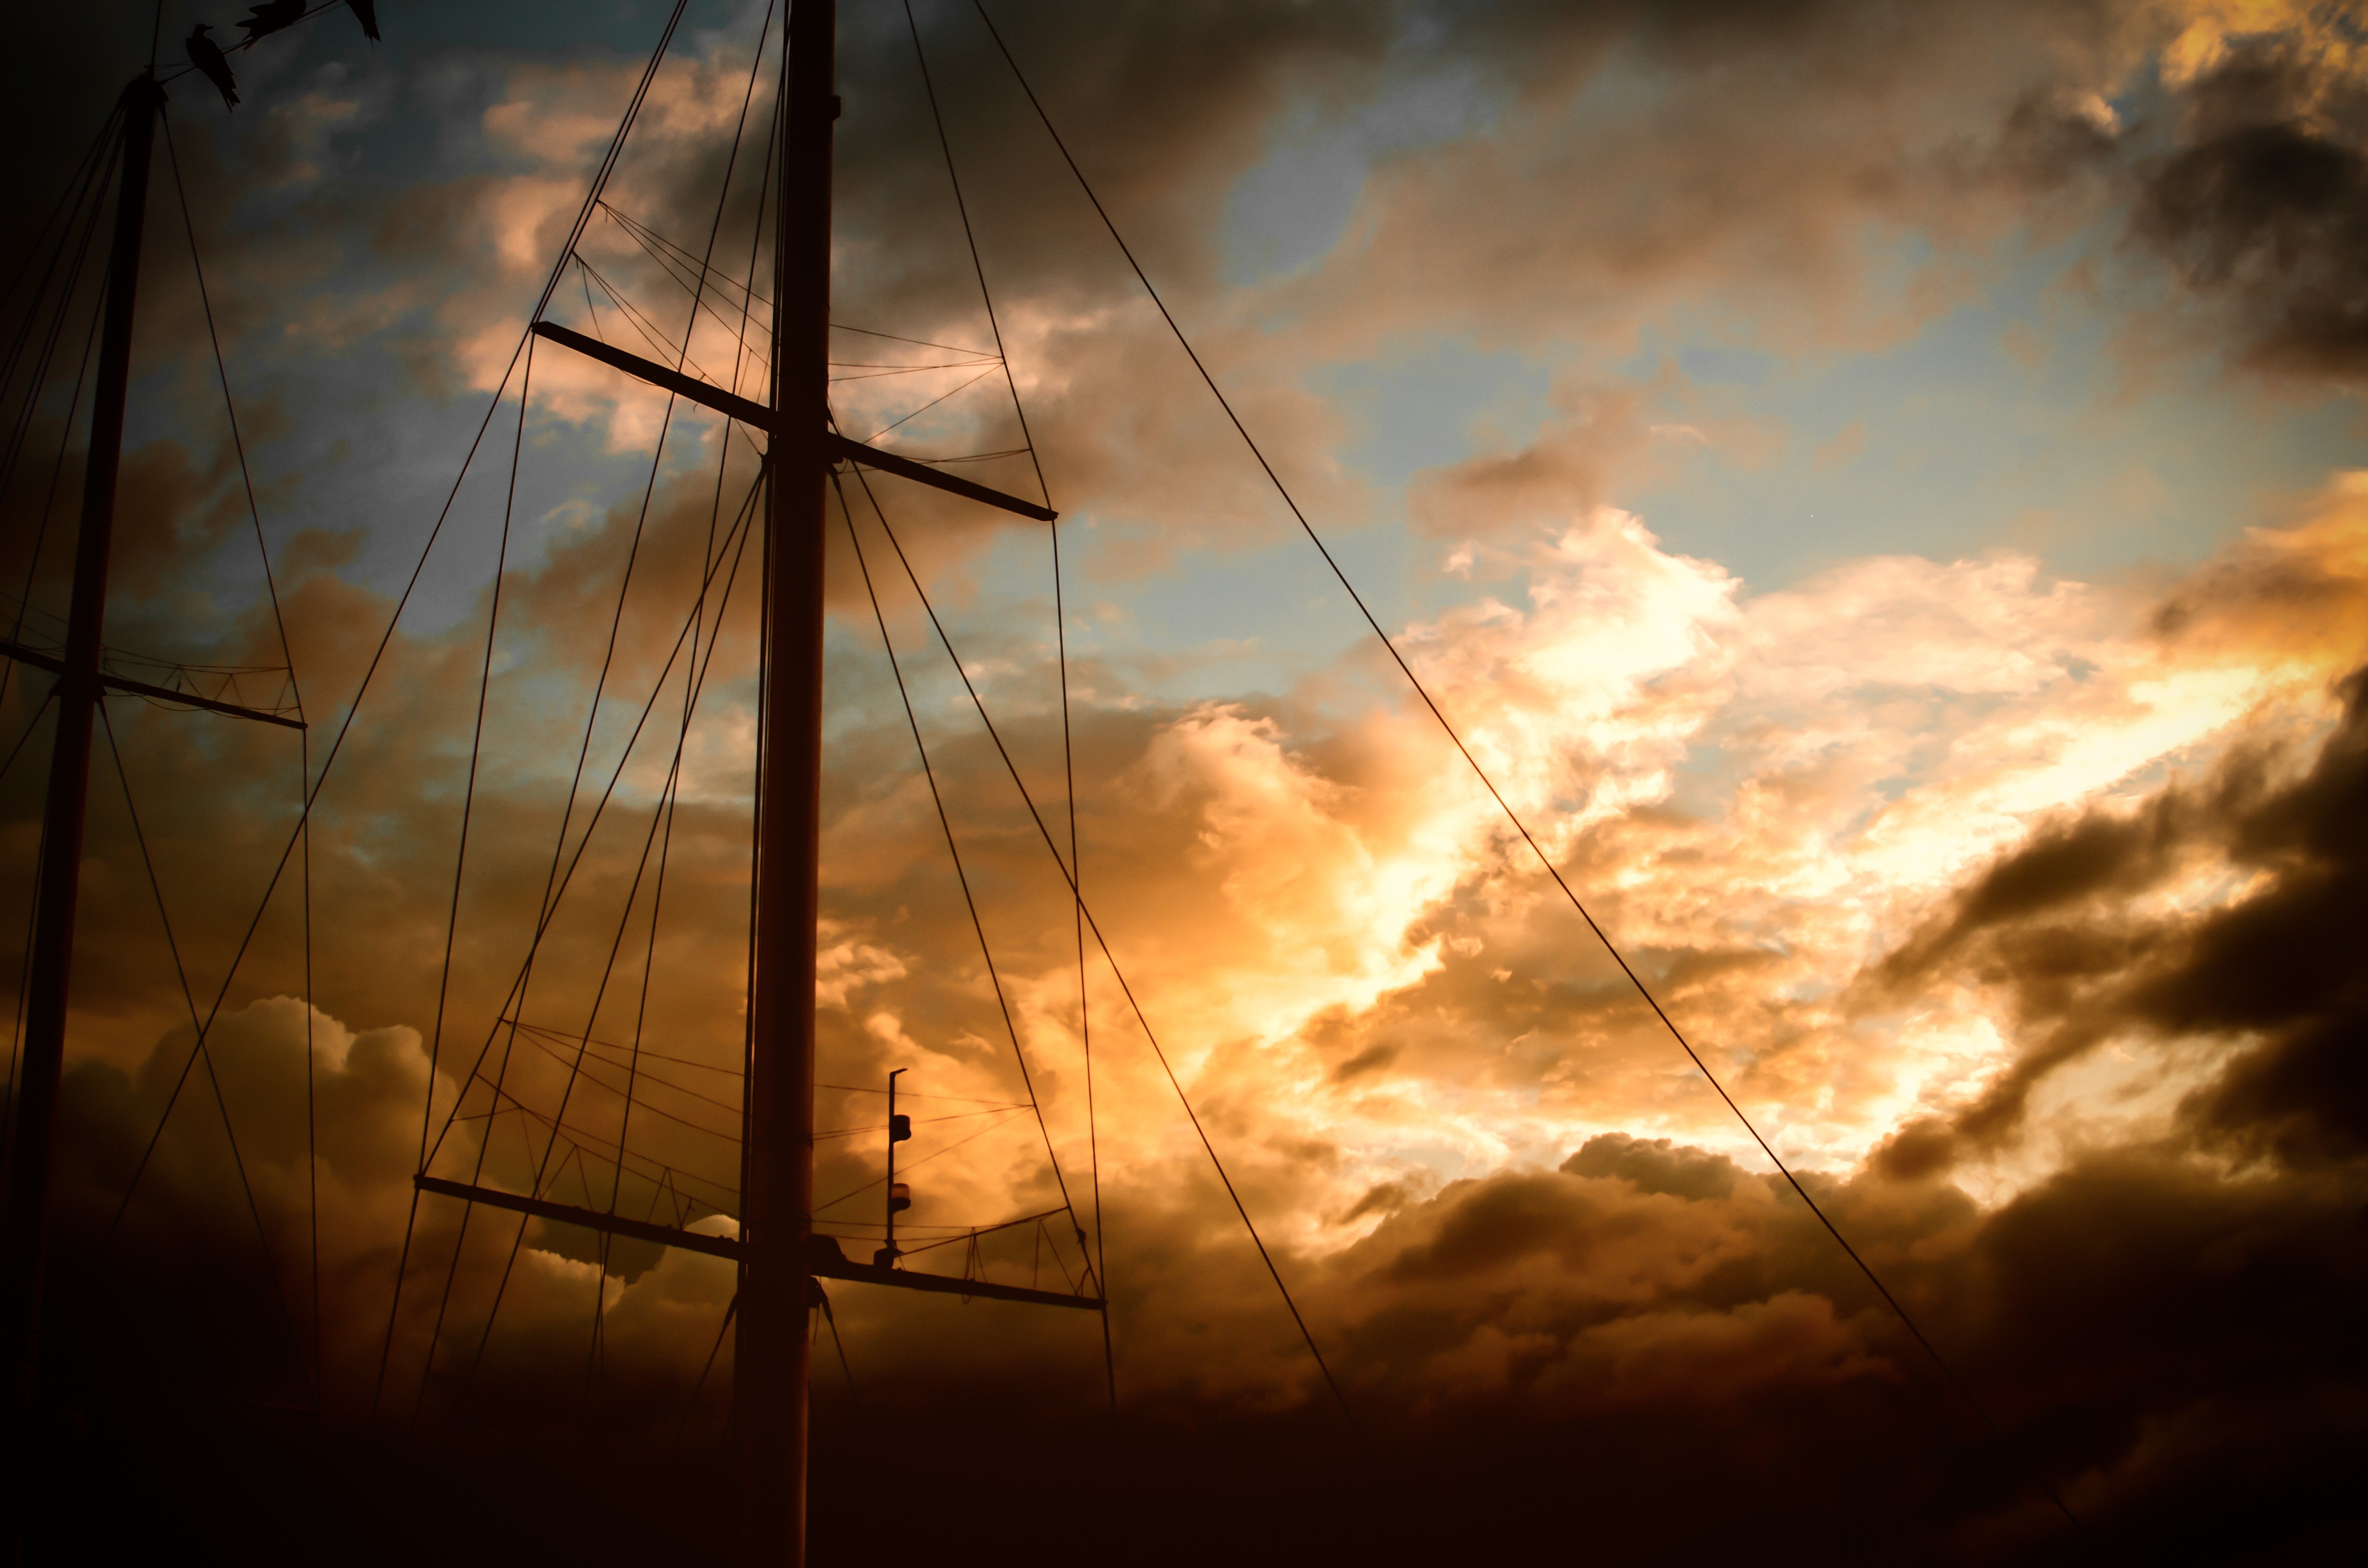
light, cloud, sky, sun, sunrise, sunset, vintage, sunlight, morning, wind, old, dawn, atmosphere, ship, dusk, evening, reflection, vessel, mast, sailing, rigging, historic, sailboat, cloudscape, nautical, marine, navigation, maritime, ropes, afterglow, rig, tall ship, meteorological phenomenon